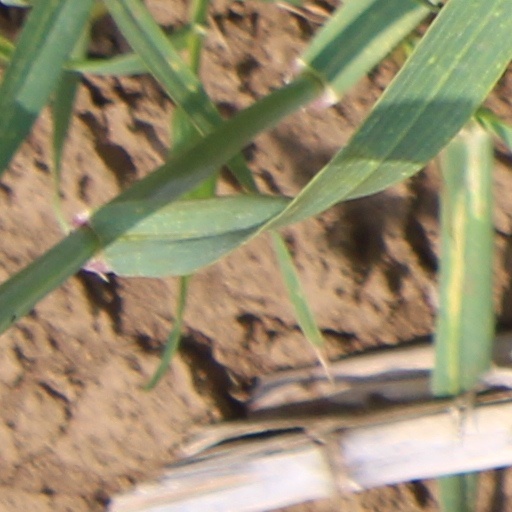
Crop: wheat